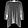
Label: Pullover